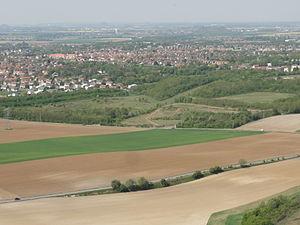
Terril no 59 dit 5 de Béthune, disparu, fosse n° 5 - 5 bis de la Compagnie des mines de Béthune dans le bassin minier du Nord-Pas-de-Calais, Loos-en-Gohelle, Pas-de-Calais, Nord-Pas-de-Calais, France.
Dans le bassin minier du Nord-Pas-de-Calais, 339 terrils sont recensés. En 1969, les Houillères leur ont attribué un numéro individuel, pour les référencer, et les exploiter. Ils sont numérotés d'ouest en est, du nᵒ 1 au 202. Une liste complémentaire a été créée dans les années 1970. Les sites y sont numérotés de 203 à 260, sans logique spécifique, chaque numéro ayant été attribué en fonction des sites susceptibles d'être exploités. Certains sites étant composés de plusieurs terrils annexes ou satellites, une lettre suit le numéro.
La Gohelle est un petit pays traditionnel du département du Pas-de-Calais faisant partie de l'Artois, la ville de Lens est considérée comme son point central. Elle est principalement composée d'une vaste plaine de basse attitude, aujourd'hui occupée pour l'essentiel par les agglomérations de Lens-Liévin et Hénin-Carvin et les espaces ruraux intercalaires. Elle est limitée au Sud par la colline de Lorette et la côte de Vimy qui marquent le début des Collines de l'Artois, tandis qu'au Nord la limite avec la Flandre est plus conventionnelle et non naturelle et correspond à l'ancienne frontière entre les comtés d'Artois et de Flandre qui à cet endroit suit bien l'actuelle frontière entre les départements du Pas-de-Calais et du Nord.
La fosse nᵒ 5 - 5 bis de la Compagnie des mines de Béthune est un ancien charbonnage du Bassin minier du Nord-Pas-de-Calais, situé à Loos-en-Gohelle. La fosse nᵒ 5 est commencée le 16 avril 1873, le fonçage n'est pas particulièrement complexe, et la fosse peut commencer à produire le 15 mai 1875. Elle est très rapidement productive, et compense la fermeture de la fosse nᵒ 4. Le puits nᵒ 5 bis est commencé en 1901 à une cinquantaine de mètres du puits nᵒ 5. La fosse est détruite durant la Première Guerre mondiale. Lors de la reconstruction, le puits nᵒ 5 conserve un chevalement métallique, alors que le puits nᵒ 5 bis est équipé d'un chevalement en béton armé. Tous deux assurent l'extraction. De vastes cités sont reconstruites au nord de la fosse, ainsi qu'une église, et le terril conique nᵒ 59 prend de la hauteur.